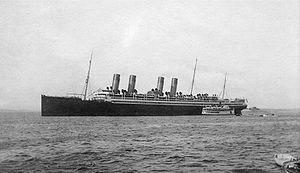
Le RMS Olympic est un paquebot transatlantique britannique, construit par les chantiers Harland & Wolff pour la White Star Line. Il est le sister-ship des infortunés Titanic et Britannic. Contrairement à ces derniers, l’Olympic a eu une longue et brillante carrière, et en a tiré le surnom d’« Old Reliable ». Cette carrière a néanmoins été marquée par plusieurs collisions avec d'autres navires. La plus importante de ces collisions, avec le croiseur HMS Hawke a eu pour principale conséquence de retarder le départ du Titanic de près d’un mois en raison des réparations de l'Olympic qui ont nécessité un transfert de main d'œuvre.